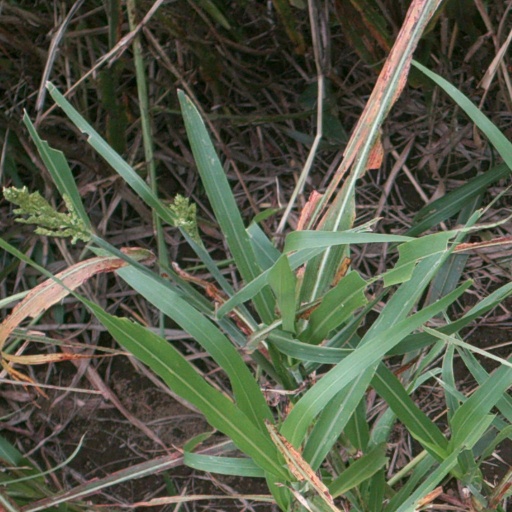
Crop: sorghum